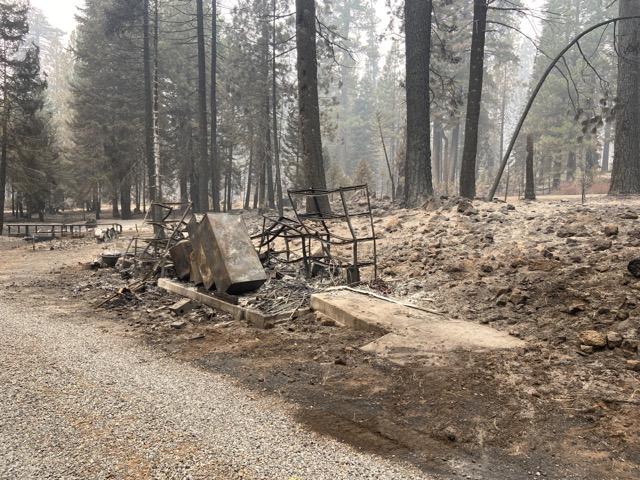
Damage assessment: destroyed